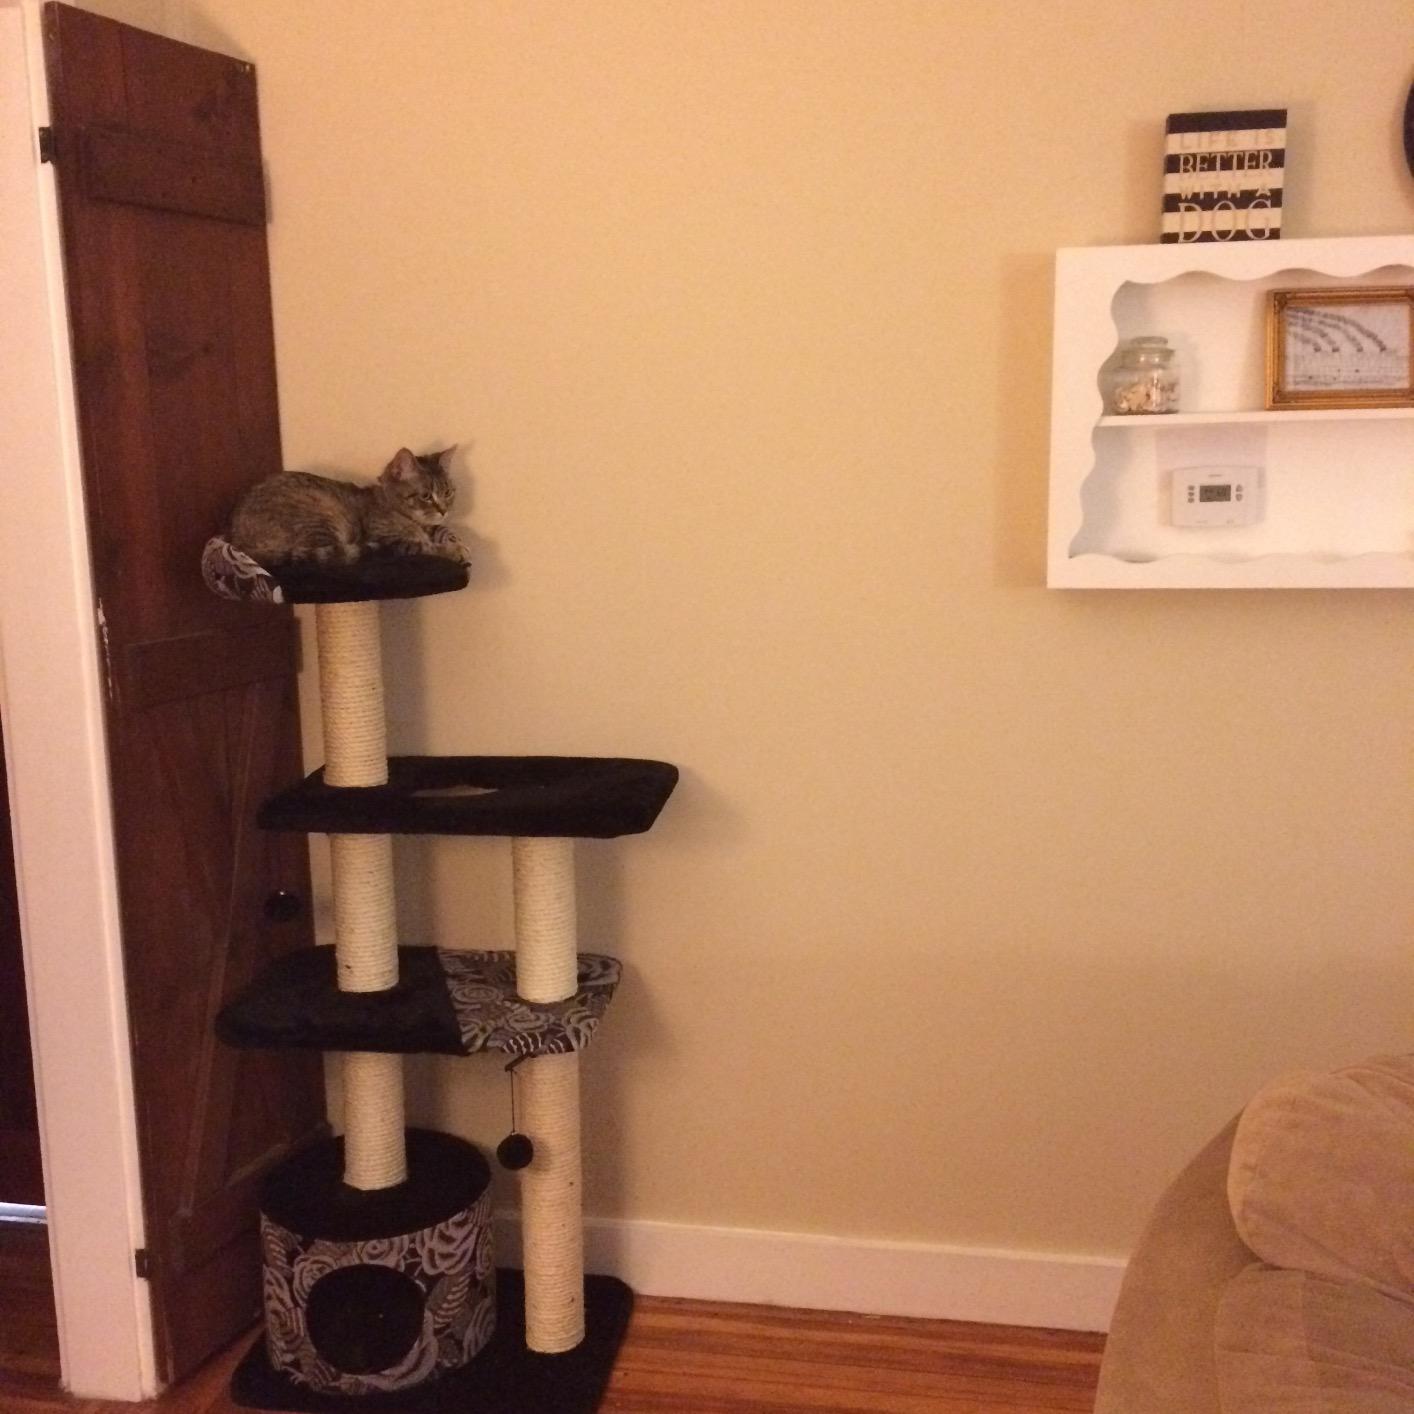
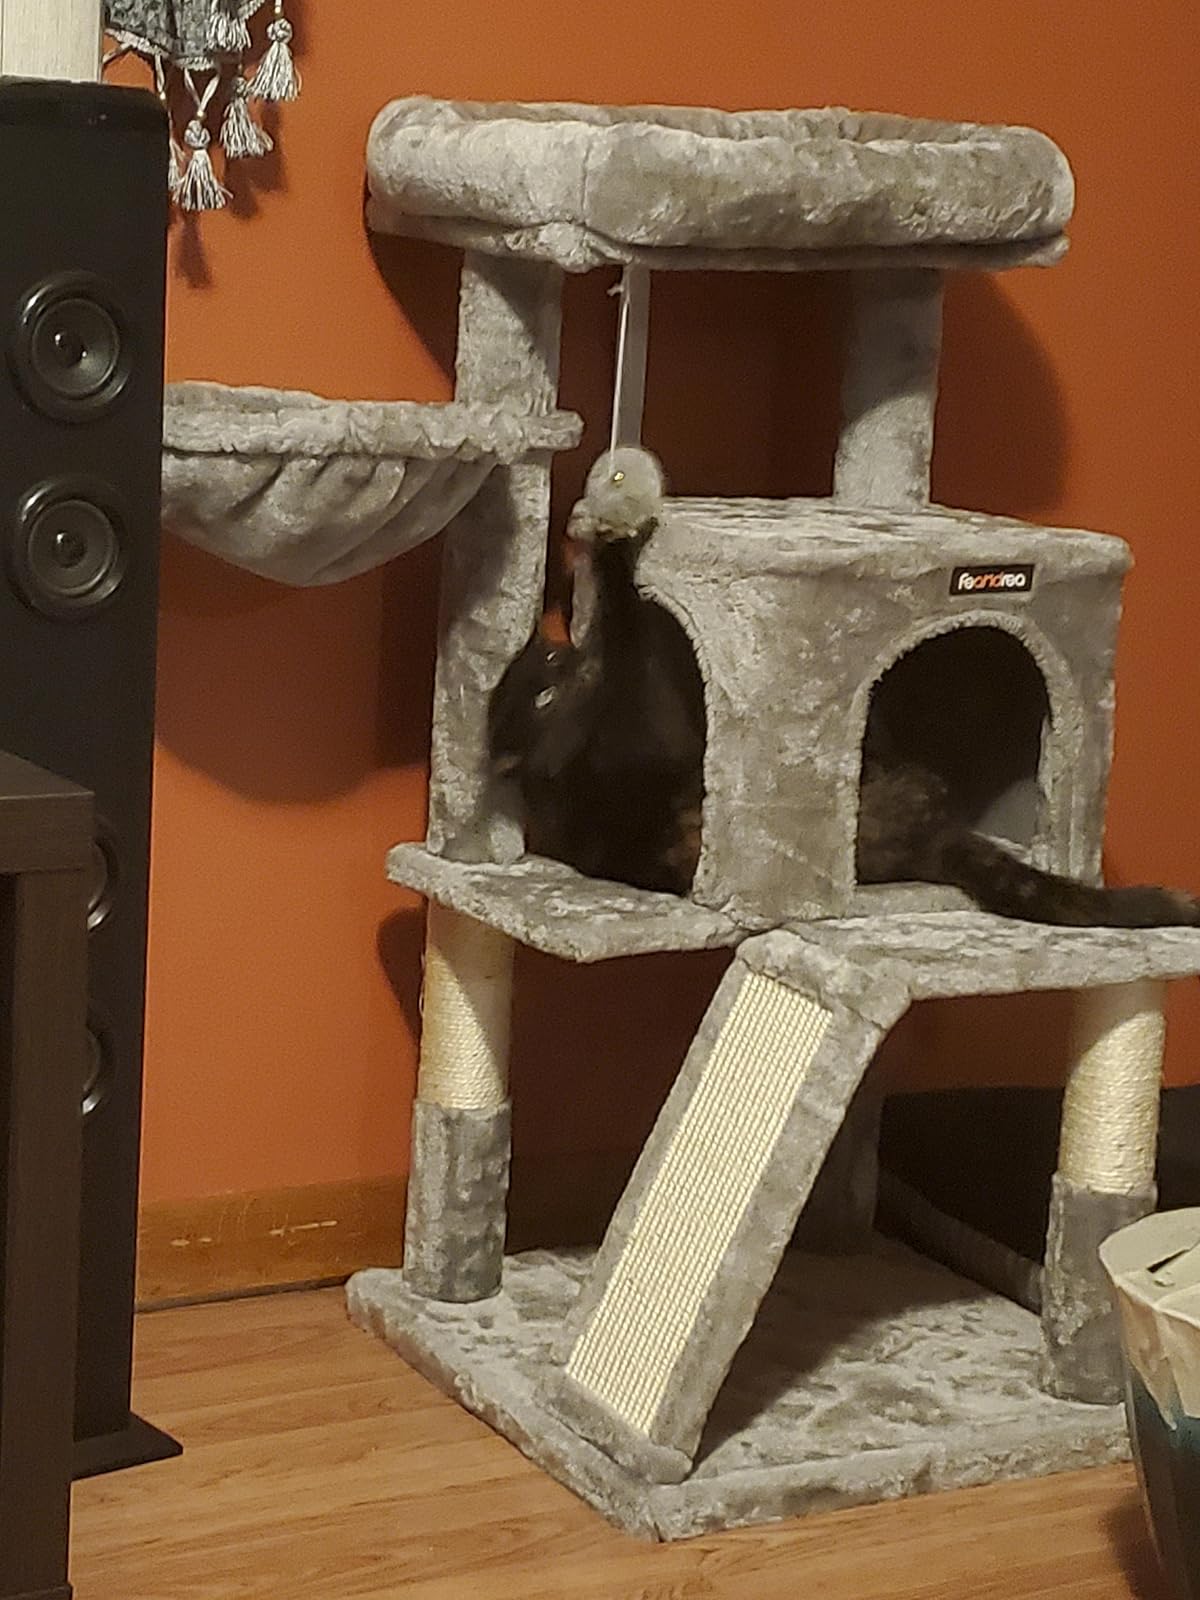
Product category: items_cat tree
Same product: no